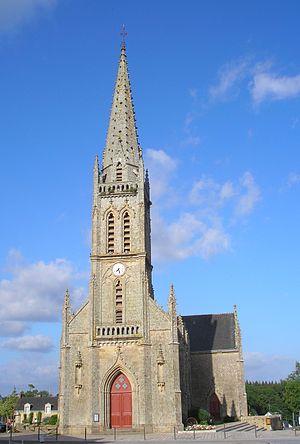
Pluneret [plynʁɛt] est une commune française, située dans le département du Morbihan en région Bretagne.
La liste des églises du Morbihan recense de manière exhaustive les églises situées dans le département français du Morbihan. Il est fait état des diverses protections dont elles peuvent bénéficier, et notamment les inscriptions et classements au titre des monuments historiques.